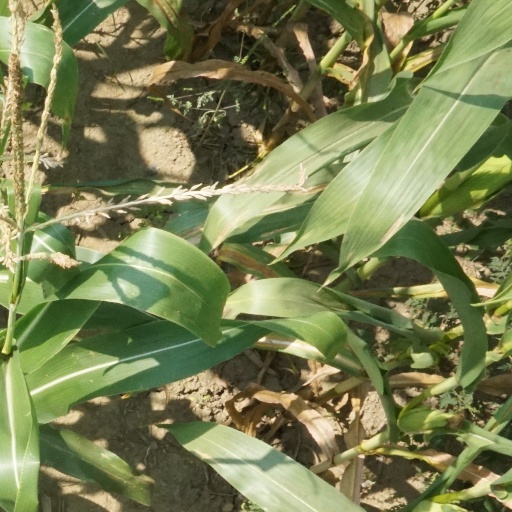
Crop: maize; corn